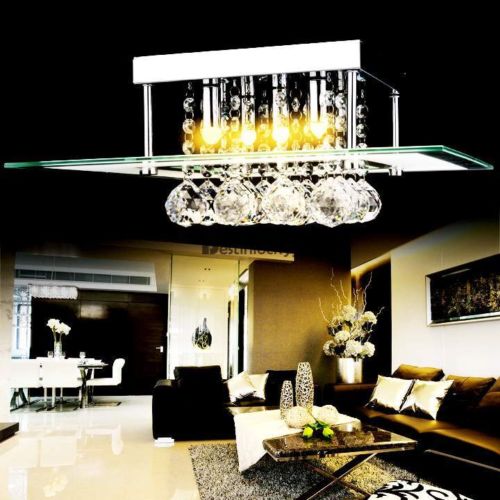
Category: lamp